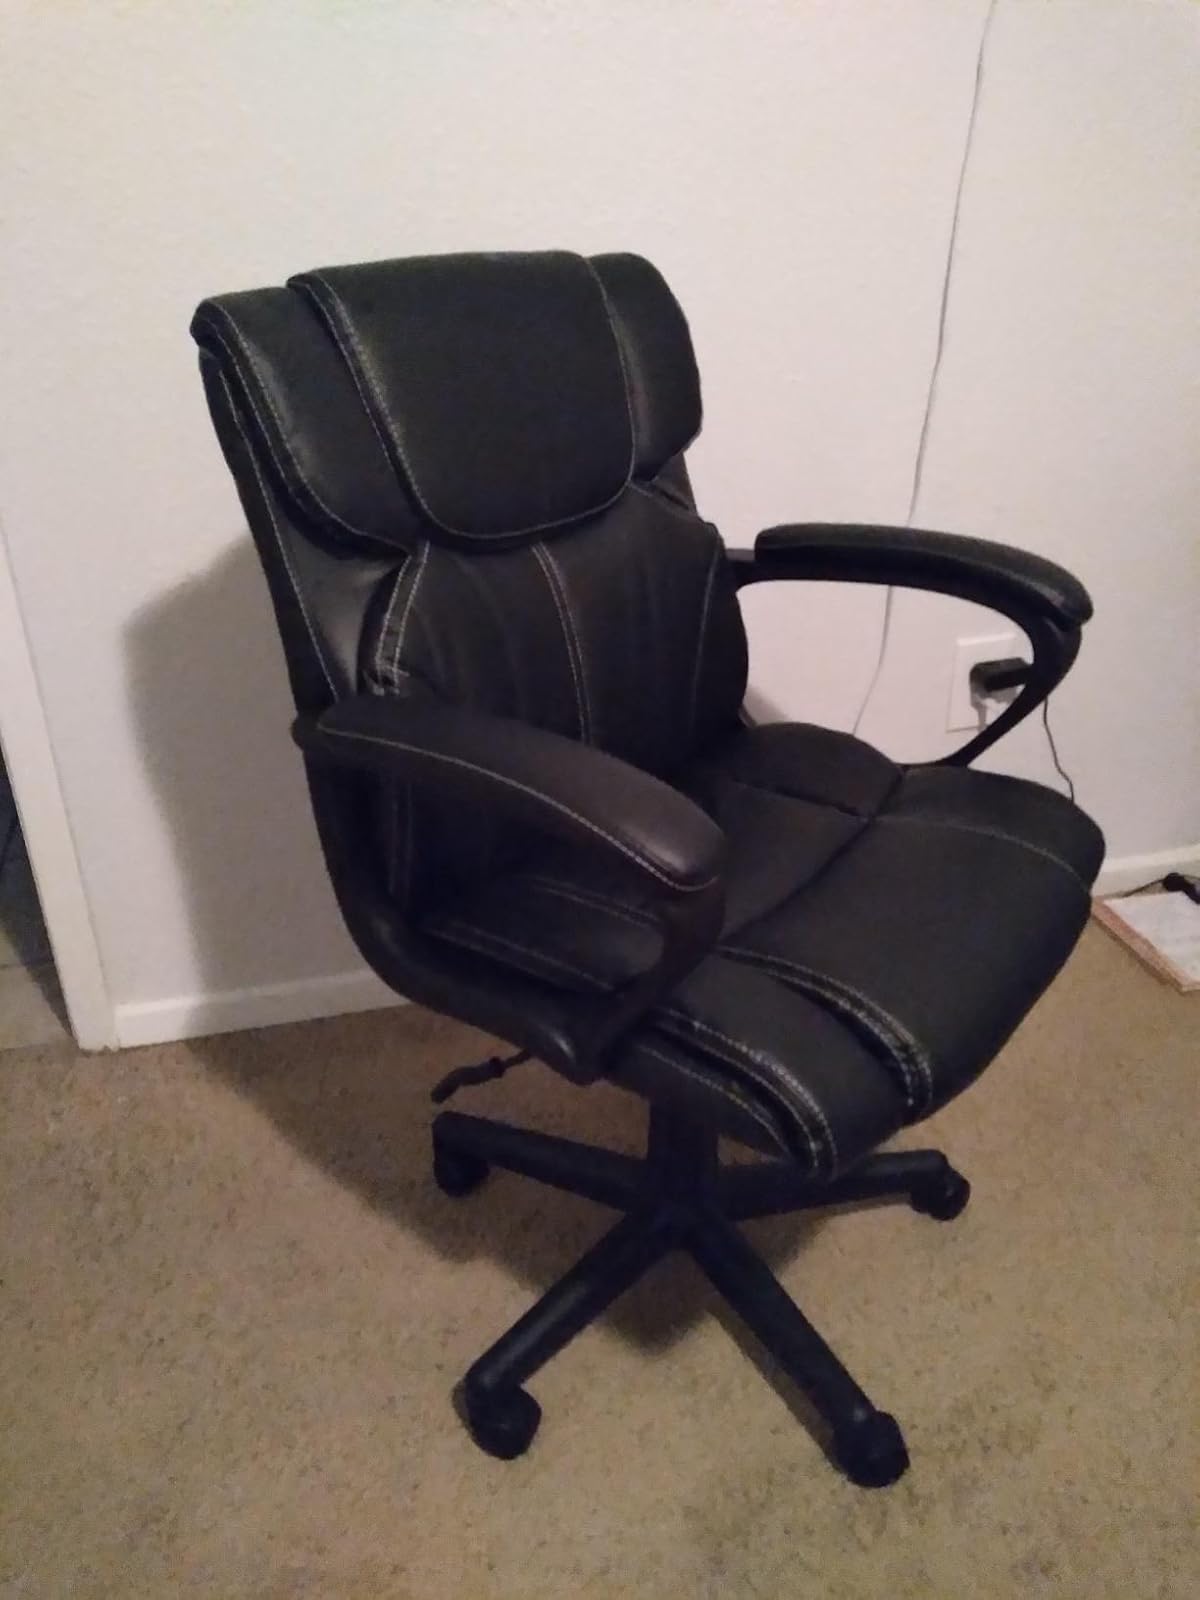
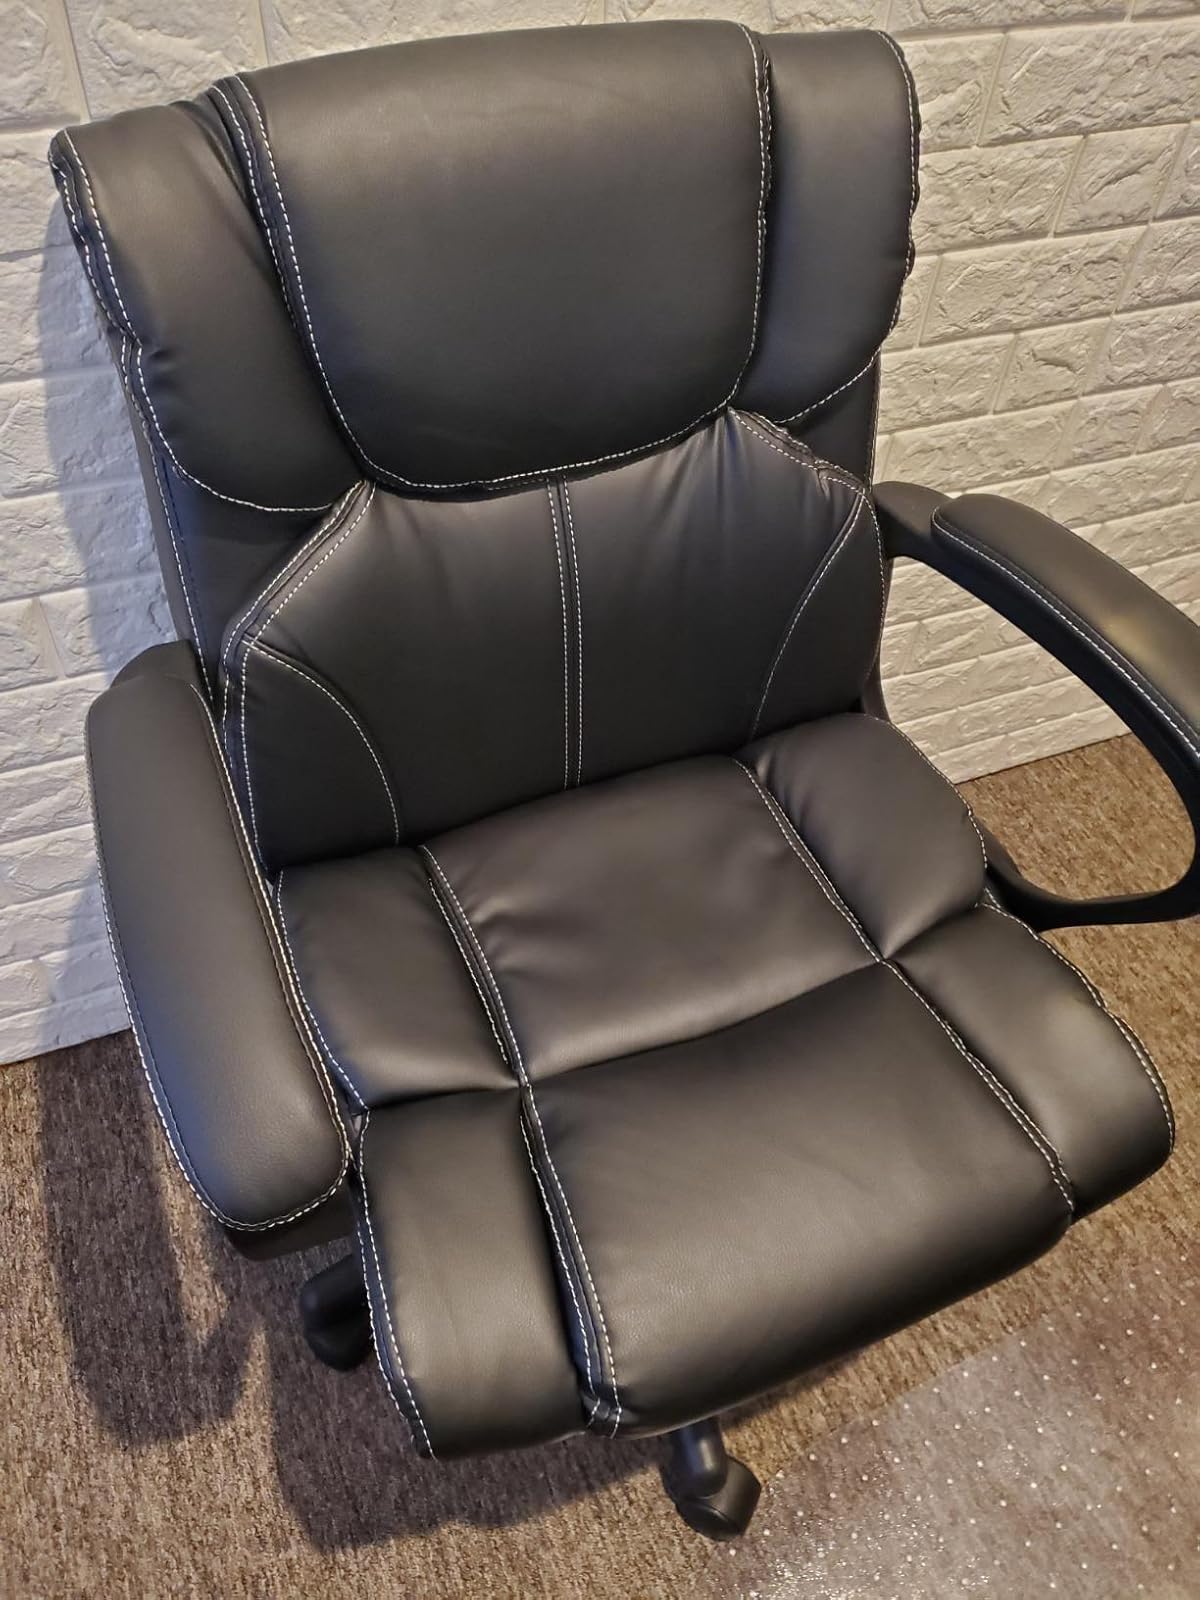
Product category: items_chair
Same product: yes